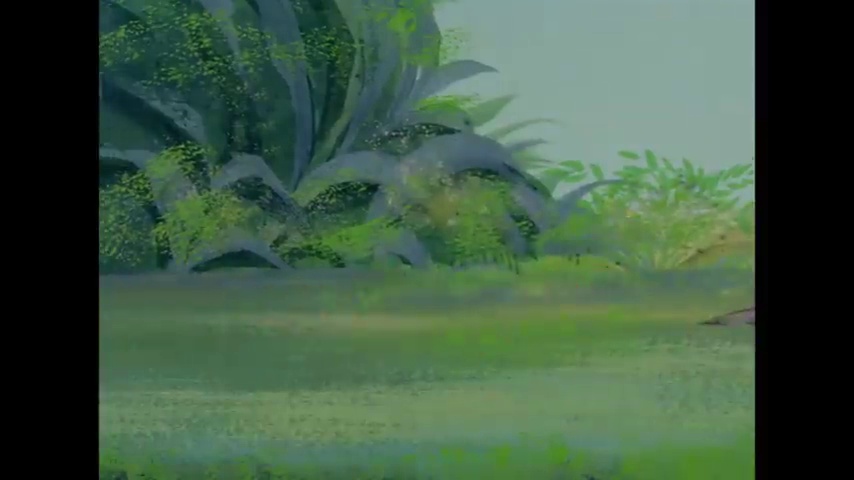
Portrait style: Cartoon Portrait